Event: Nepal Earthquake
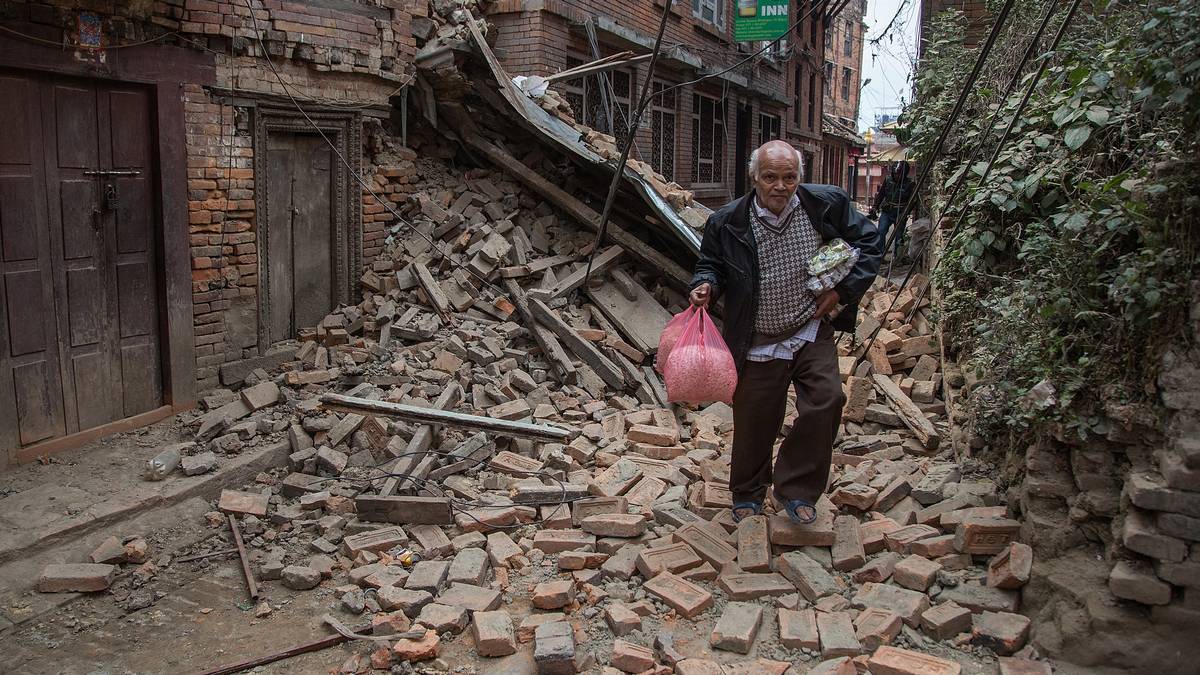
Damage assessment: damage